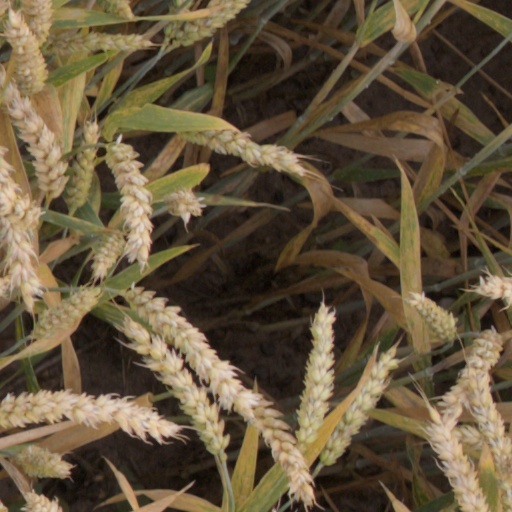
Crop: wheat